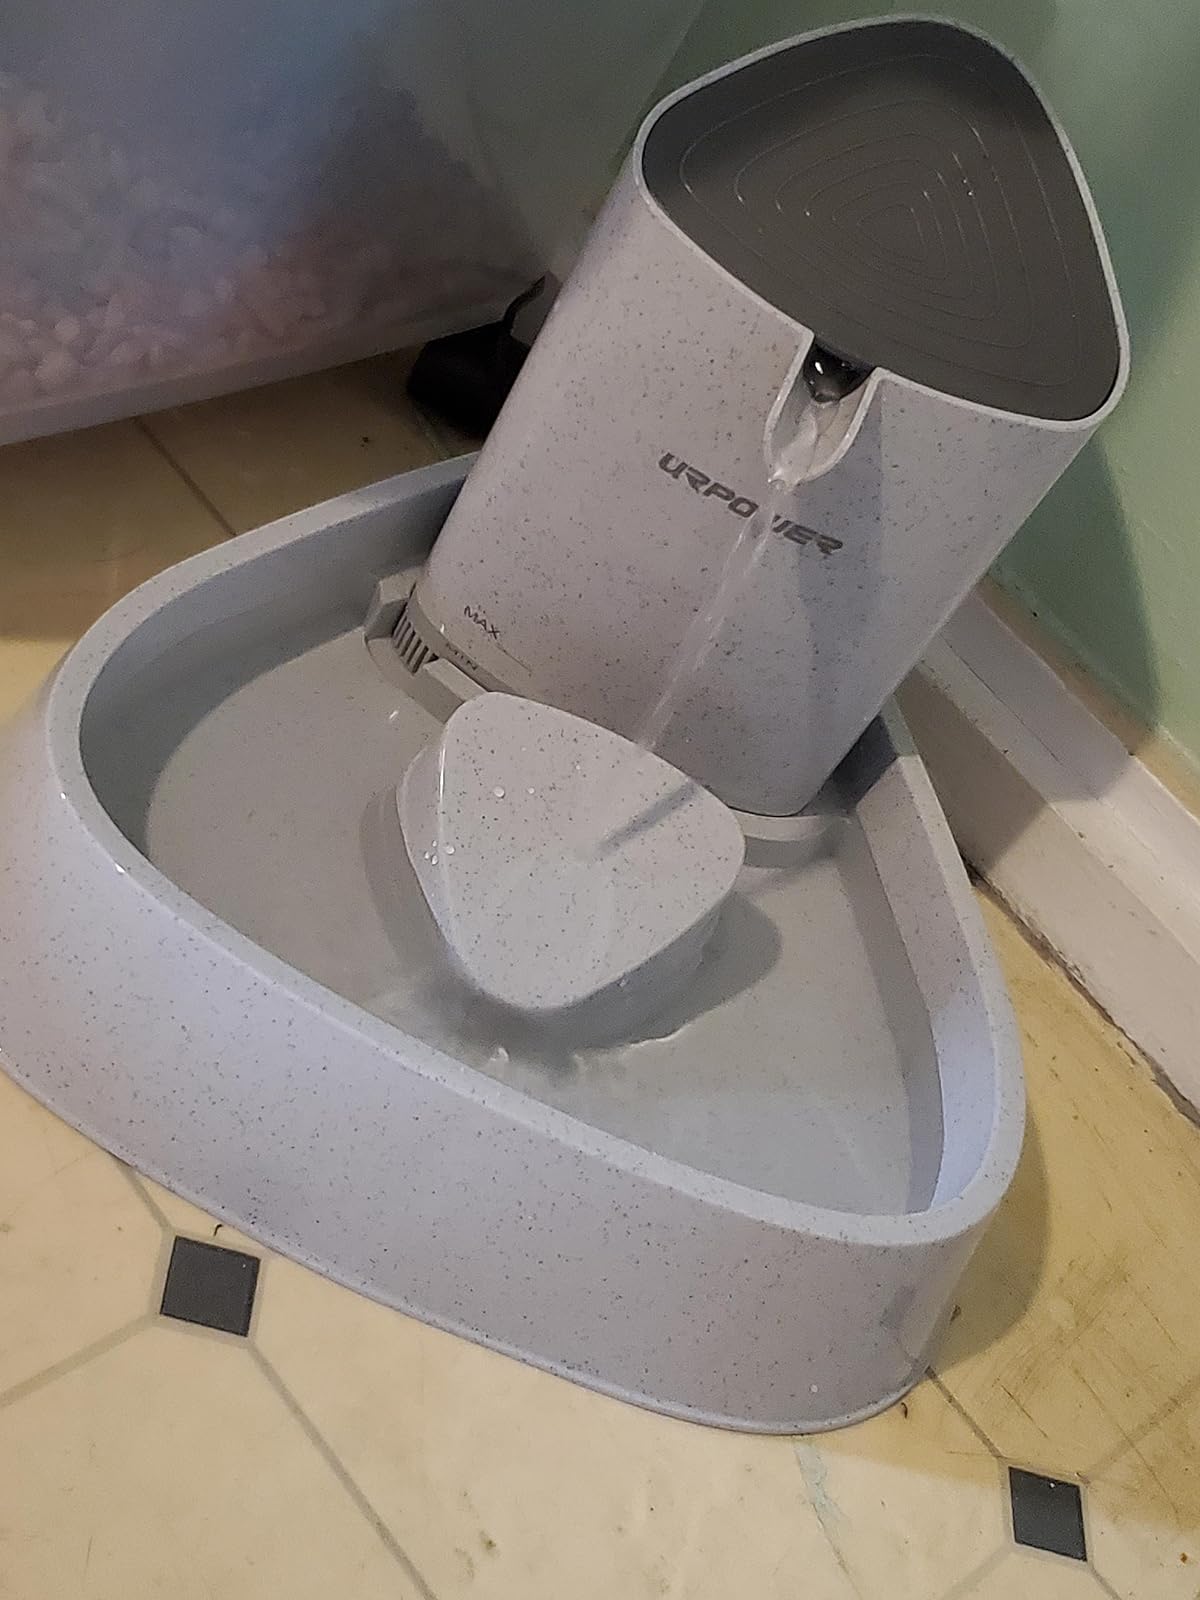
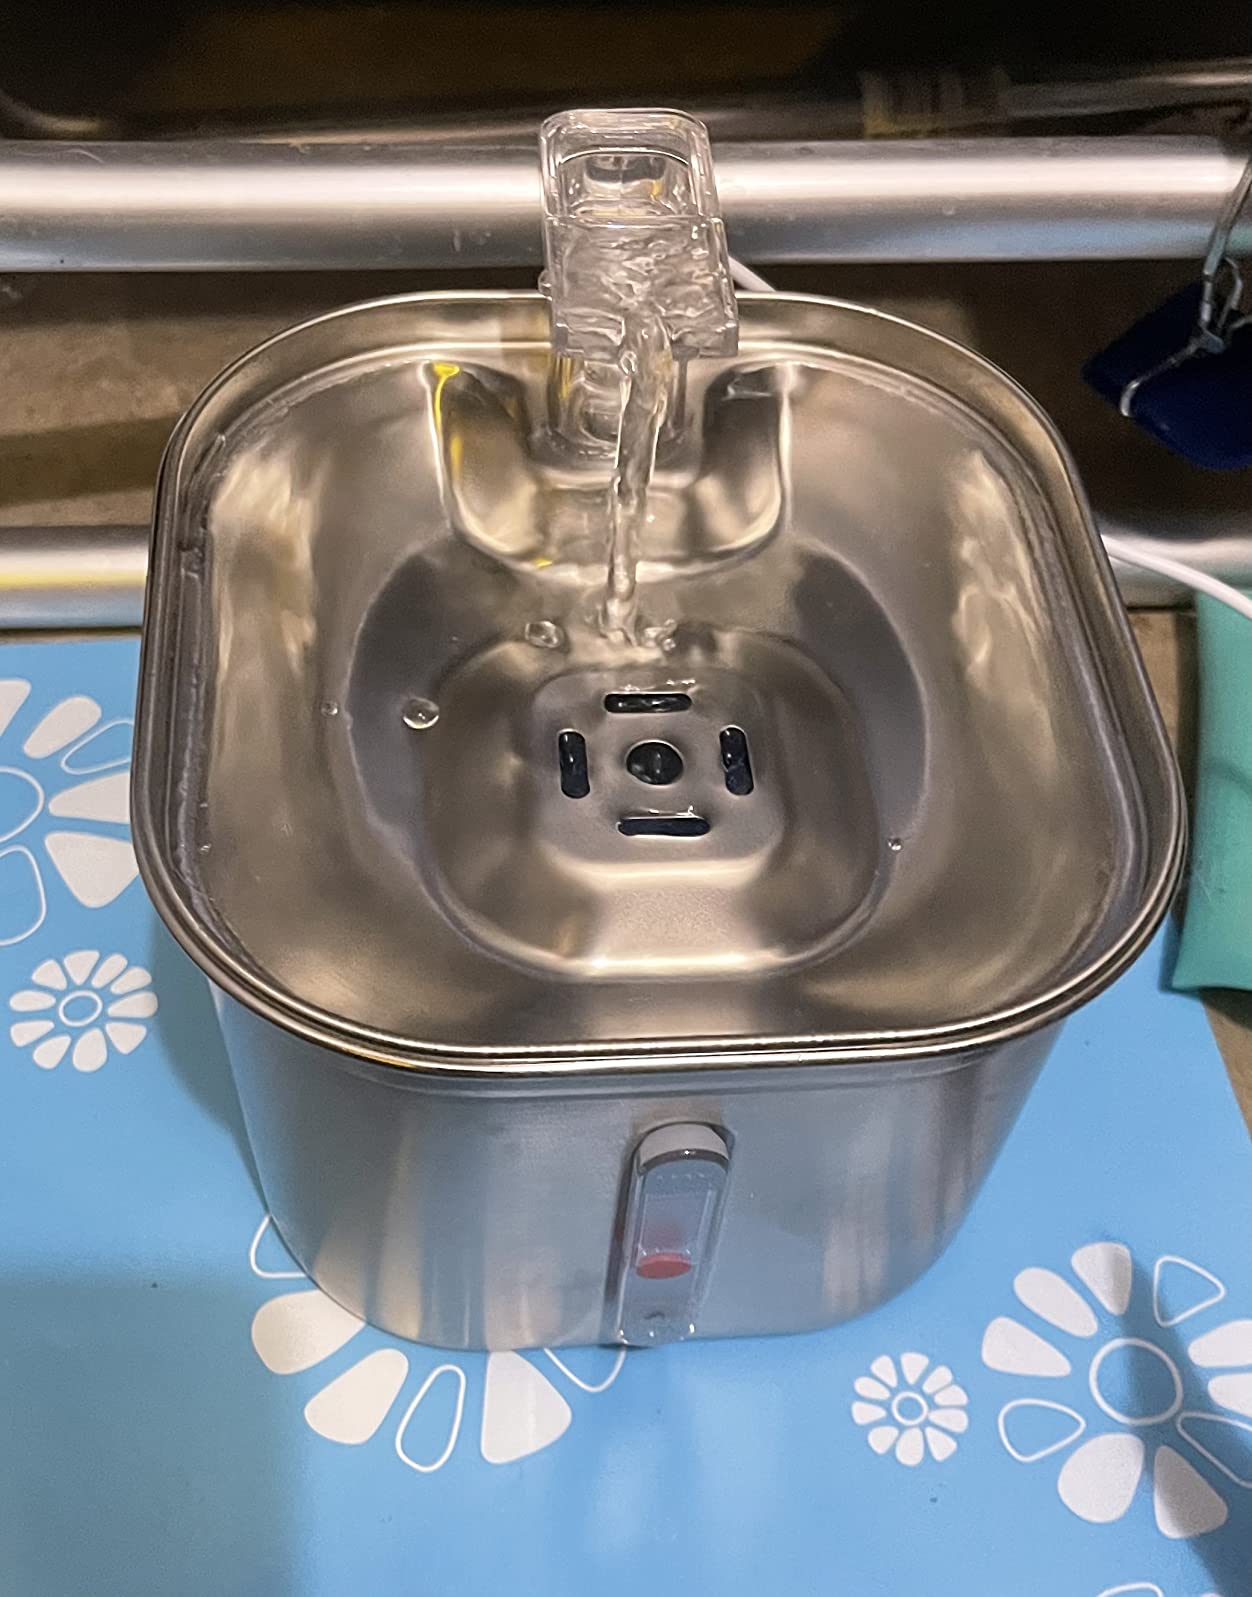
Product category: items_bowl
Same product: no